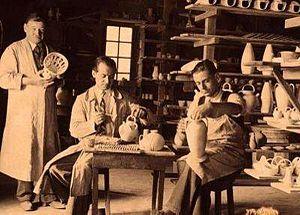
Louis Sicard avec ses deux fils, Théo et Georges dans leur atelier d'Aubagne
Louis Sicard est un céramiste, sculpteur et écrivain français, né le 21 janvier 1871 à Aubagne et mort dans la même ville le 26 juin 1946.